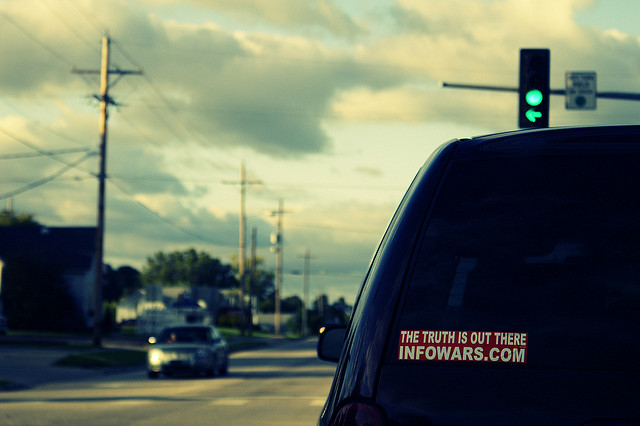
user: Given an image and a question. Answer the question in a short answer. Question: Why might one assume the driver of the van is internet savvy? Short Answer:
assistant: bumper sticker